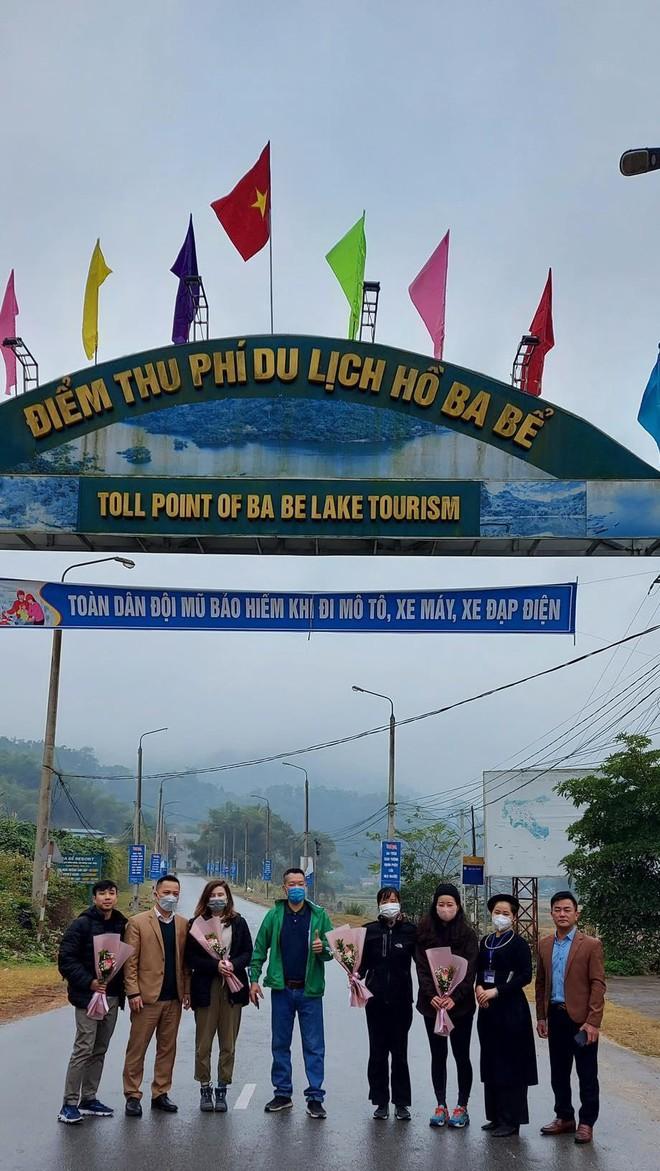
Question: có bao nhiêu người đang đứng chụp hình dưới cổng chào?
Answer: tám